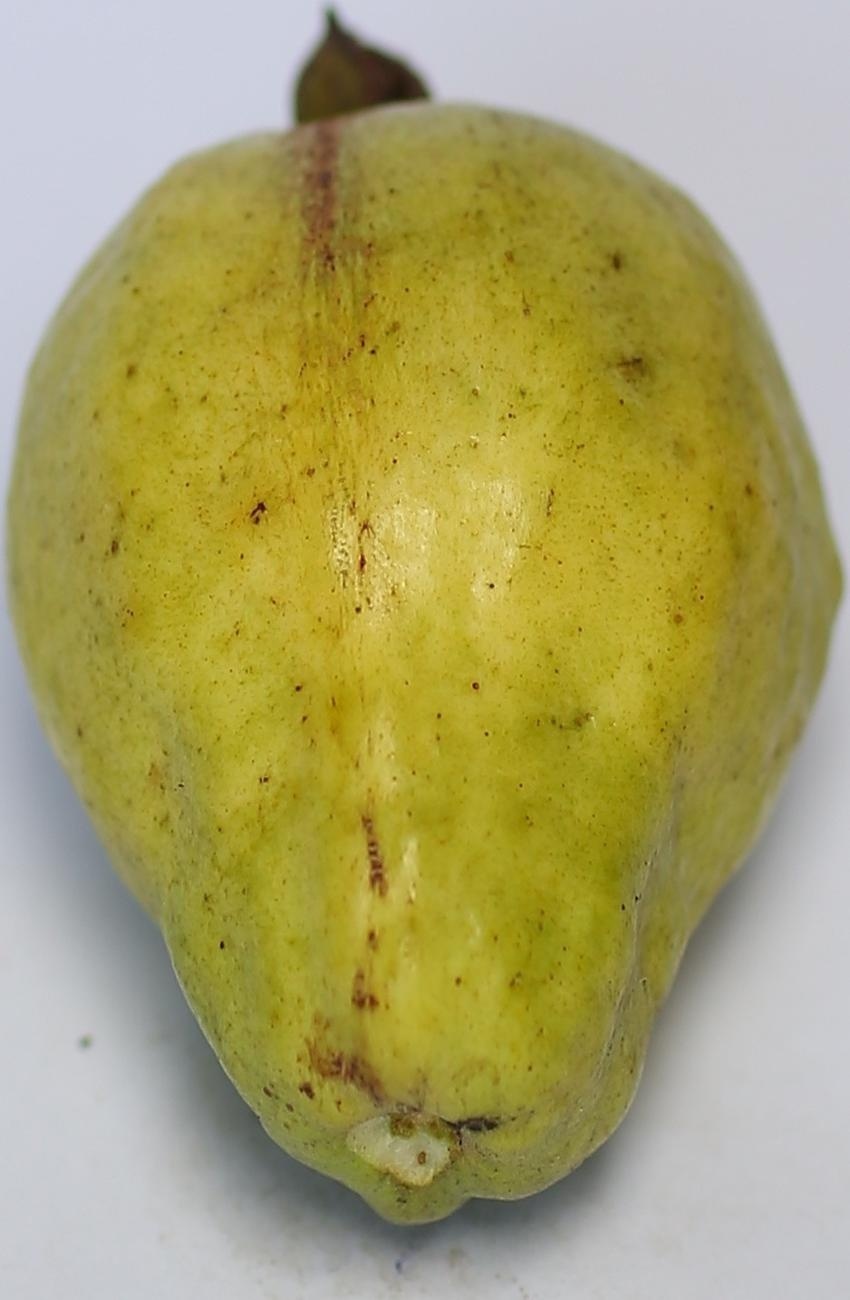
Maturity: green
Variety: riyali